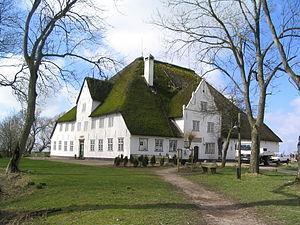
Witzwort est une municipalité allemande située dans le land du Schleswig-Holstein et dans l'arrondissement de Frise-du-Nord. En 2015, sa population est de 1 036 habitants.